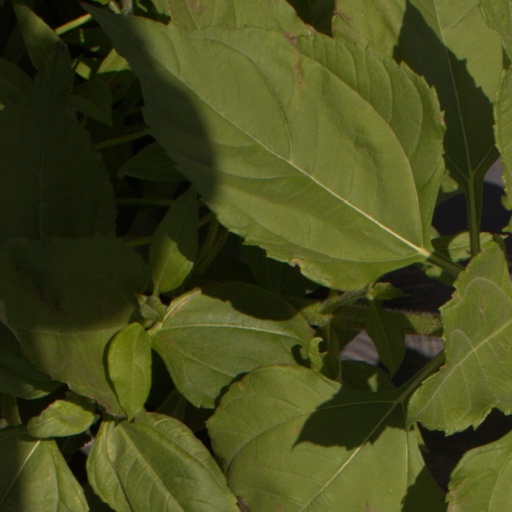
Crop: Jerusalem artichoke